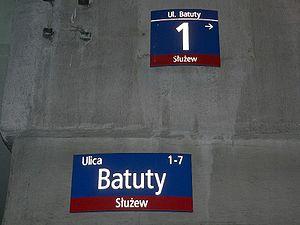
Henryk Batuta est un personnage fictif de Wikipédia en polonais, entre autres, objet de la plus grande imposture de l’histoire de cette version linguistique de Wikipédia ; l’article prétendant décrire sa biographie fut créé le 8 novembre 2004 ; le 4 février 2006, le contenu de l'article a changé, pour devenir une description de l'histoire du canular.